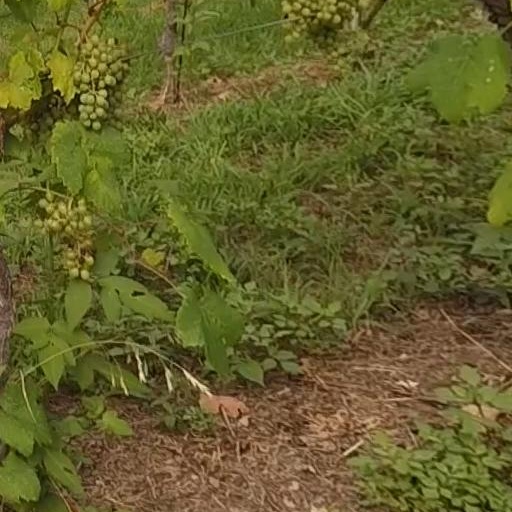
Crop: grape